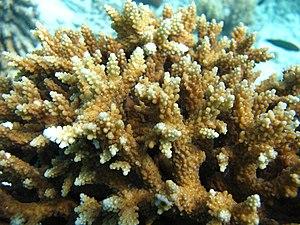
Gros plan sur du corail Acropora latistella aux Maldives (atoll de Baa).